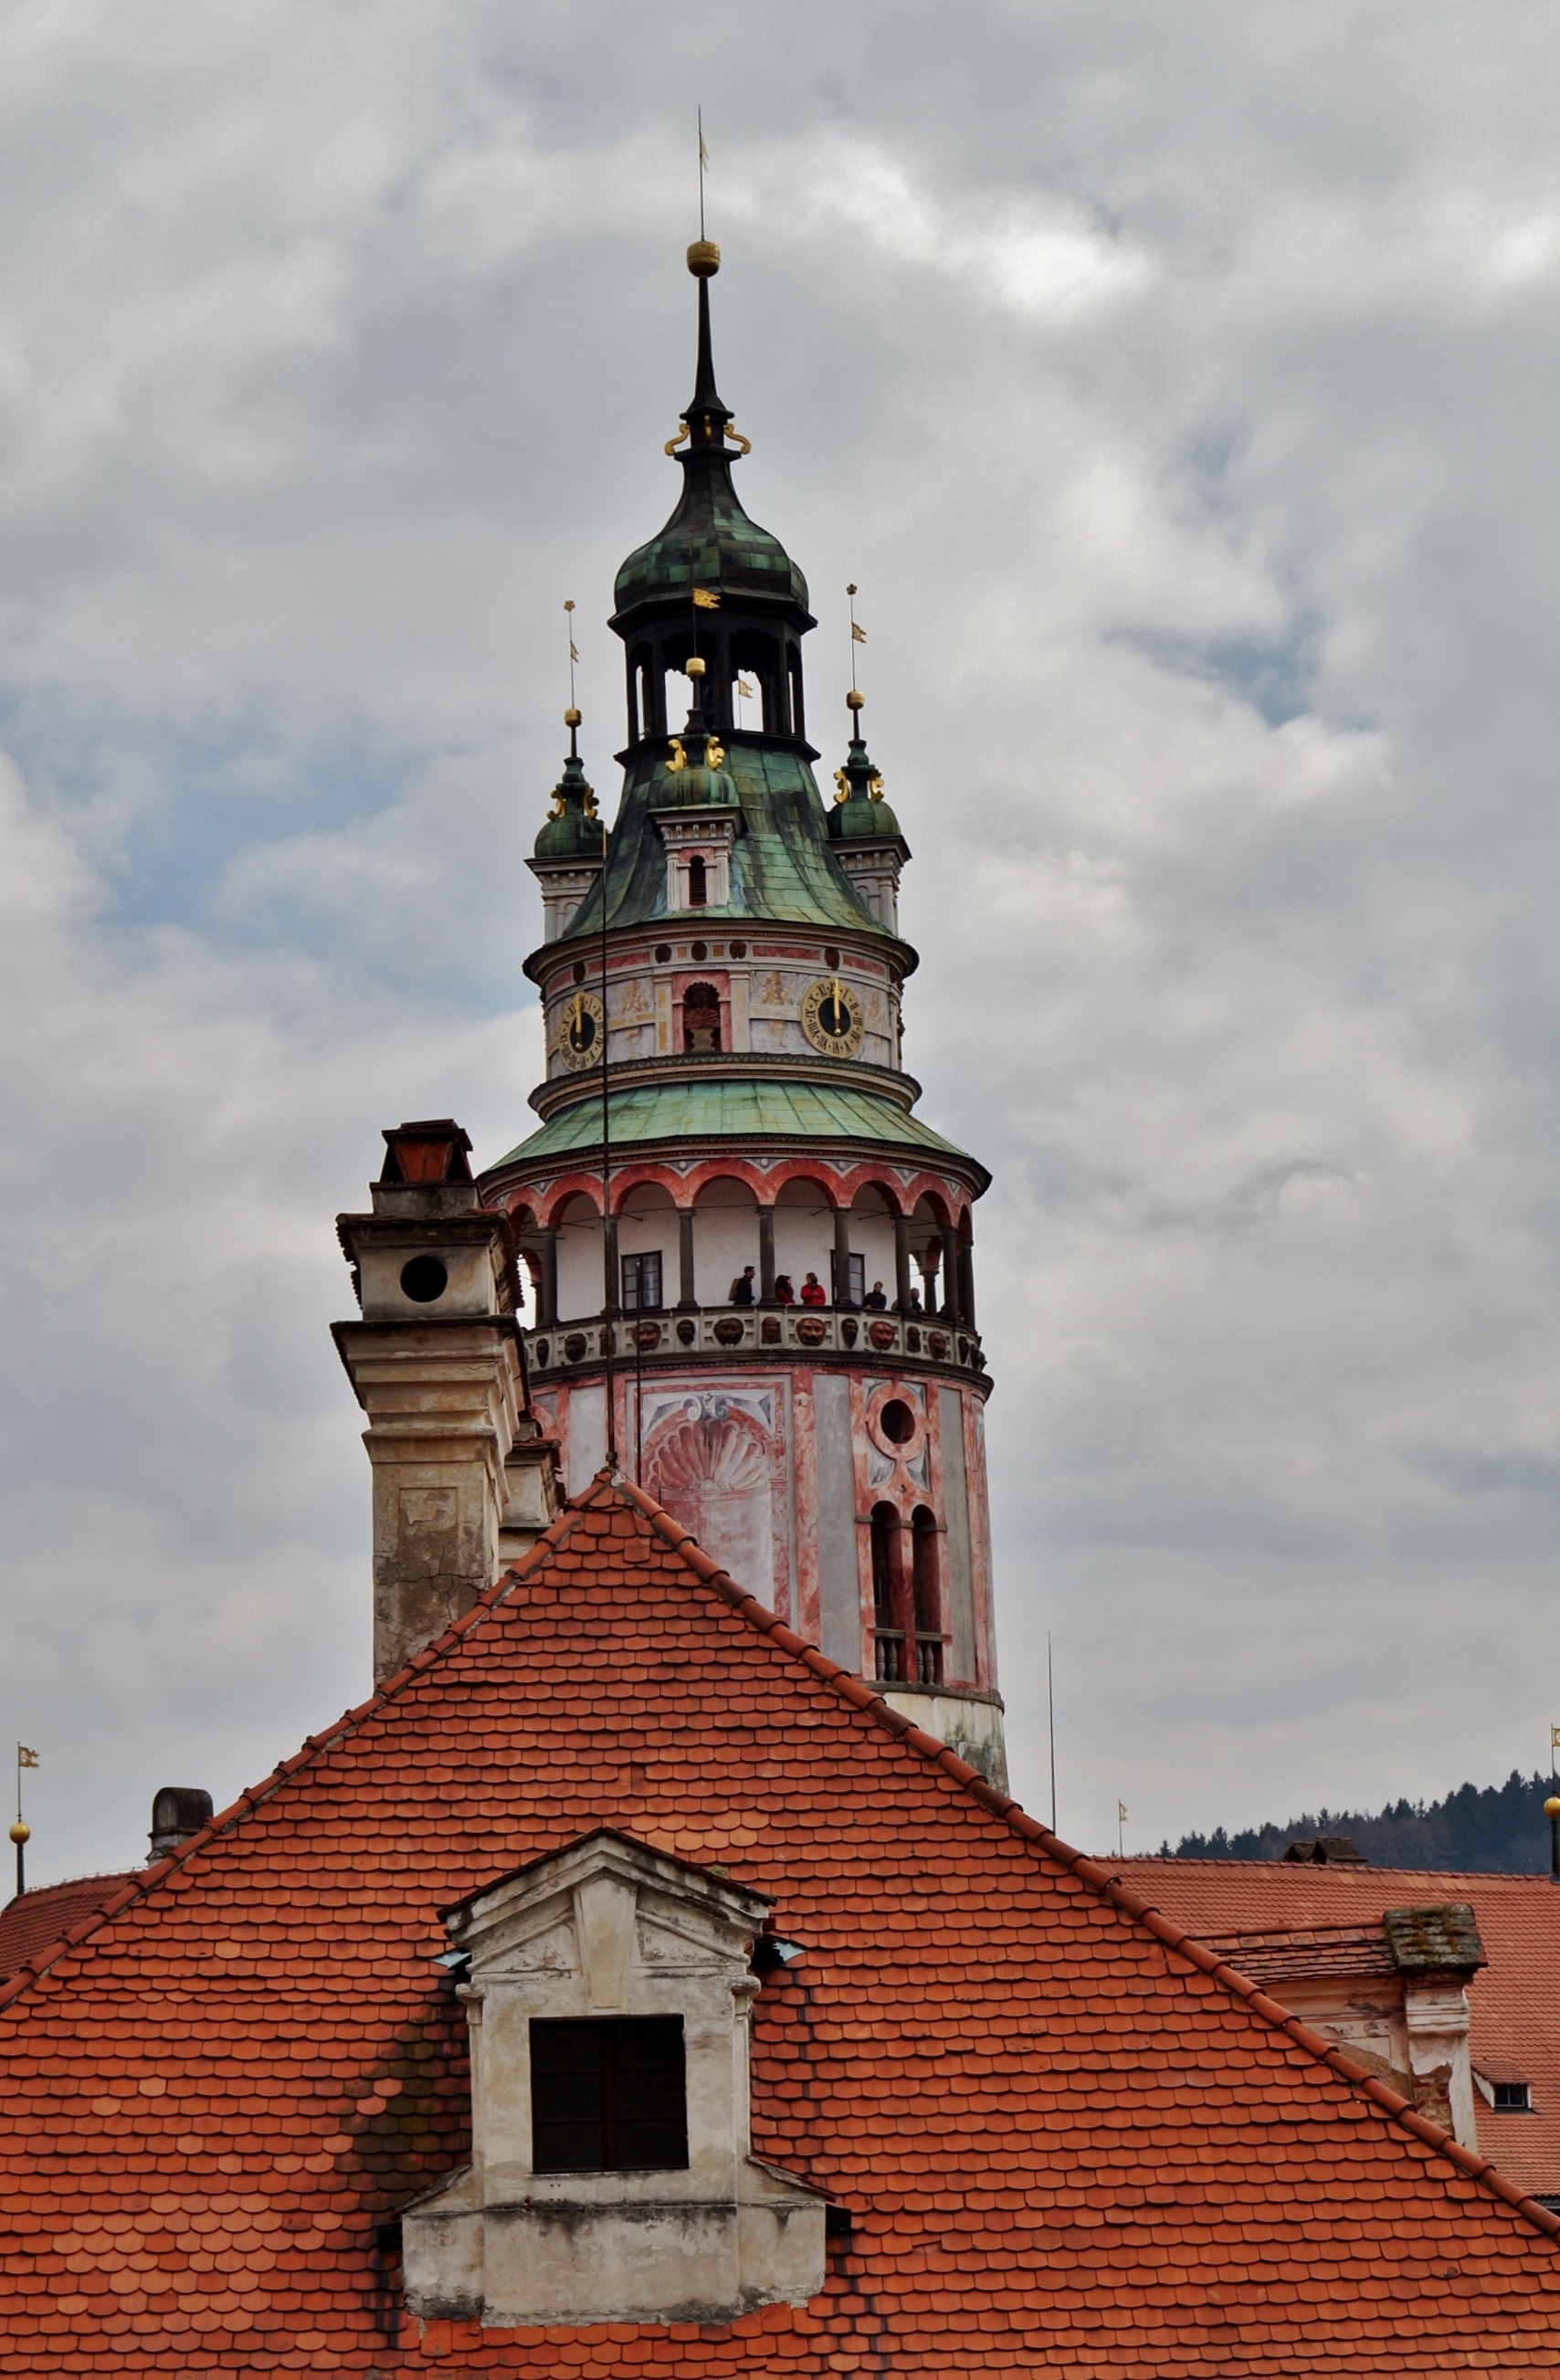
building, monument, tower, landmark, church, place of worship, bell tower, spire, steeple, history, unesco, czech republic, czech krumlov